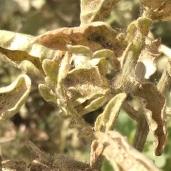
Crop: Tomato
Condition: mite-d